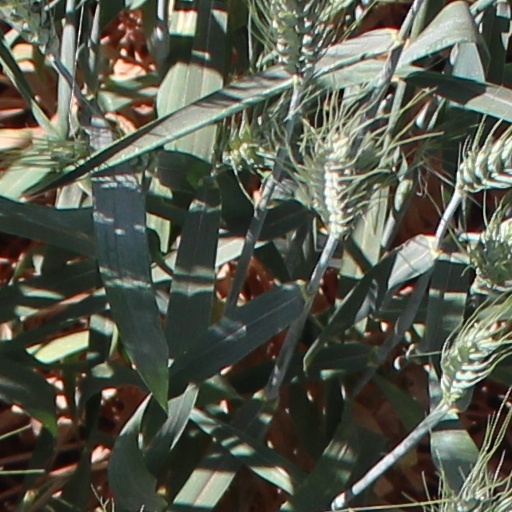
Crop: wheat